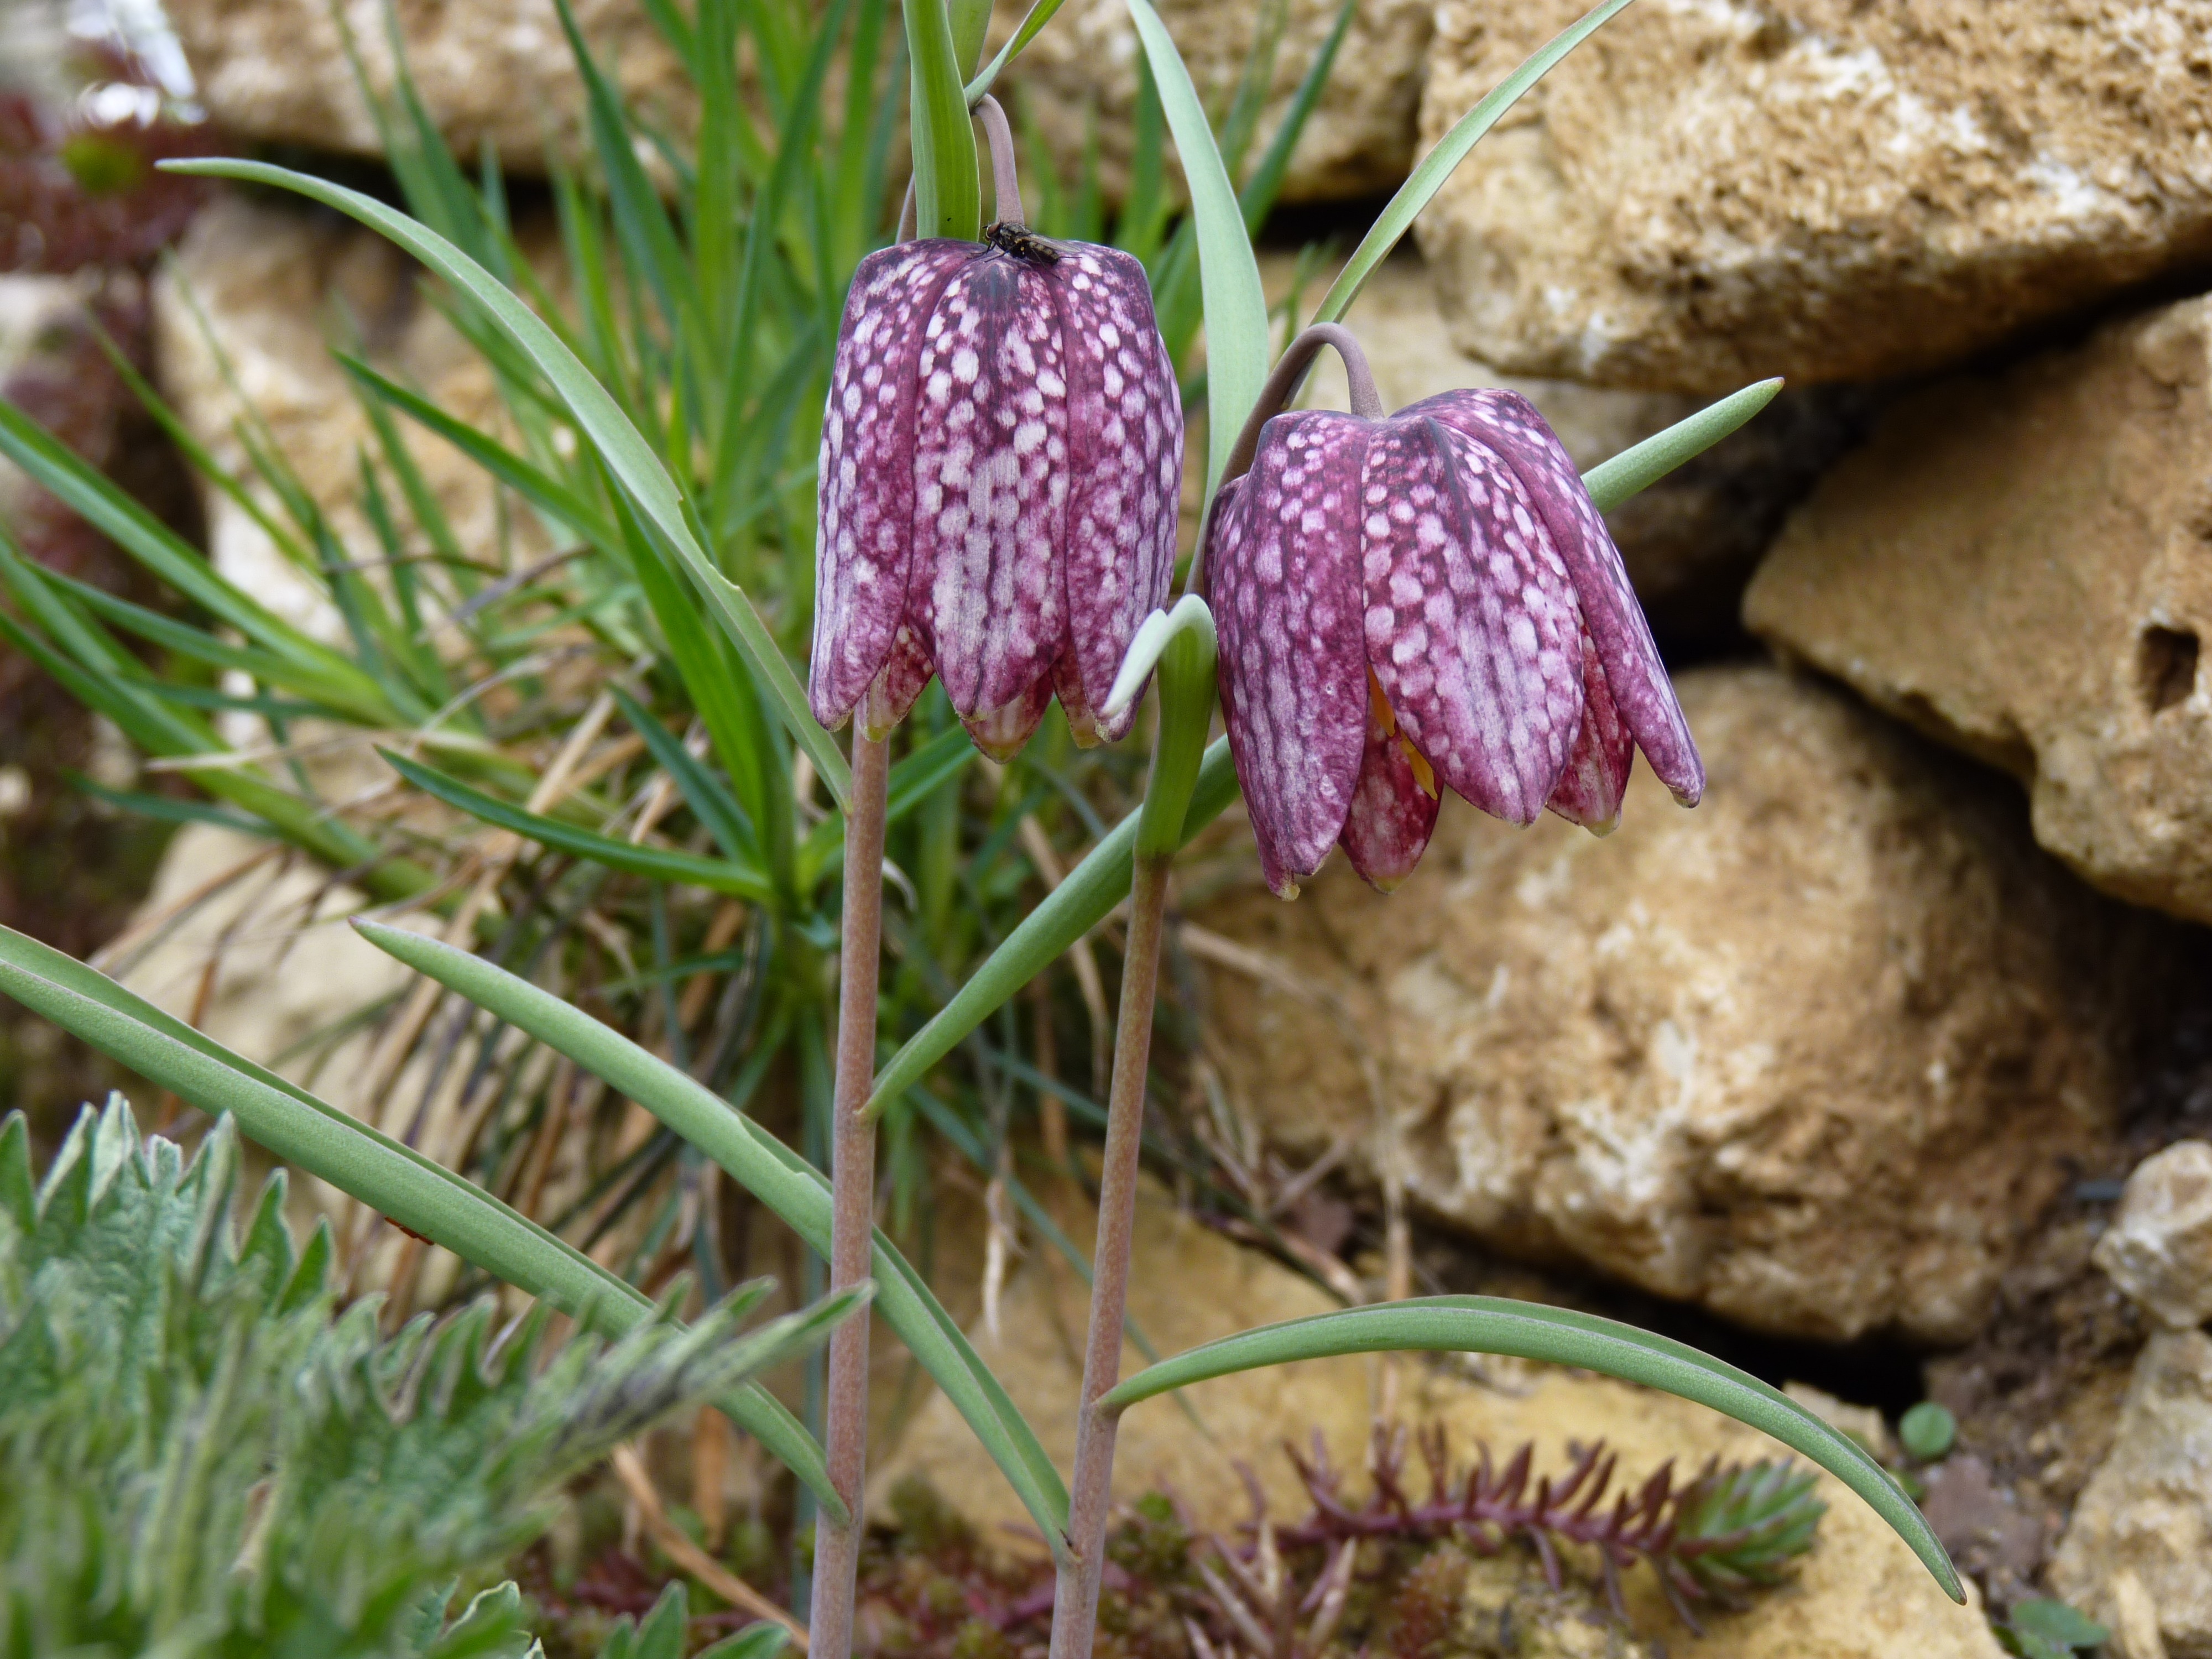
nature, plant, flower, produce, botany, flora, flowers, violet, chequered, flowering plant, stone garden, fritillaria meleagris, grass family, land plant